Dean Kent (footballer)

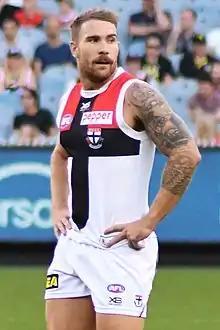
Kent playing for stkilda 2019

Dean Kent (born 24 February 1994) is a former professional Australian rules footballer who played for the and St Kilda Football Clubs in the Australian Football League (AFL). A forward, tall and weighing , Kent played primarily as a small forward with the ability to push into the midfield. He had a successful final junior year in the colts competition in the West Australian Football League (WAFL) in which he won the Jack Clarke Medal as the fairest and best player, the league coaches award and was named in the team of the year. His performances as a junior saw him recruited by the Melbourne Football Club with the forty-eighth selection in the 2012 AFL draft and make his AFL debut during the 2013 season.